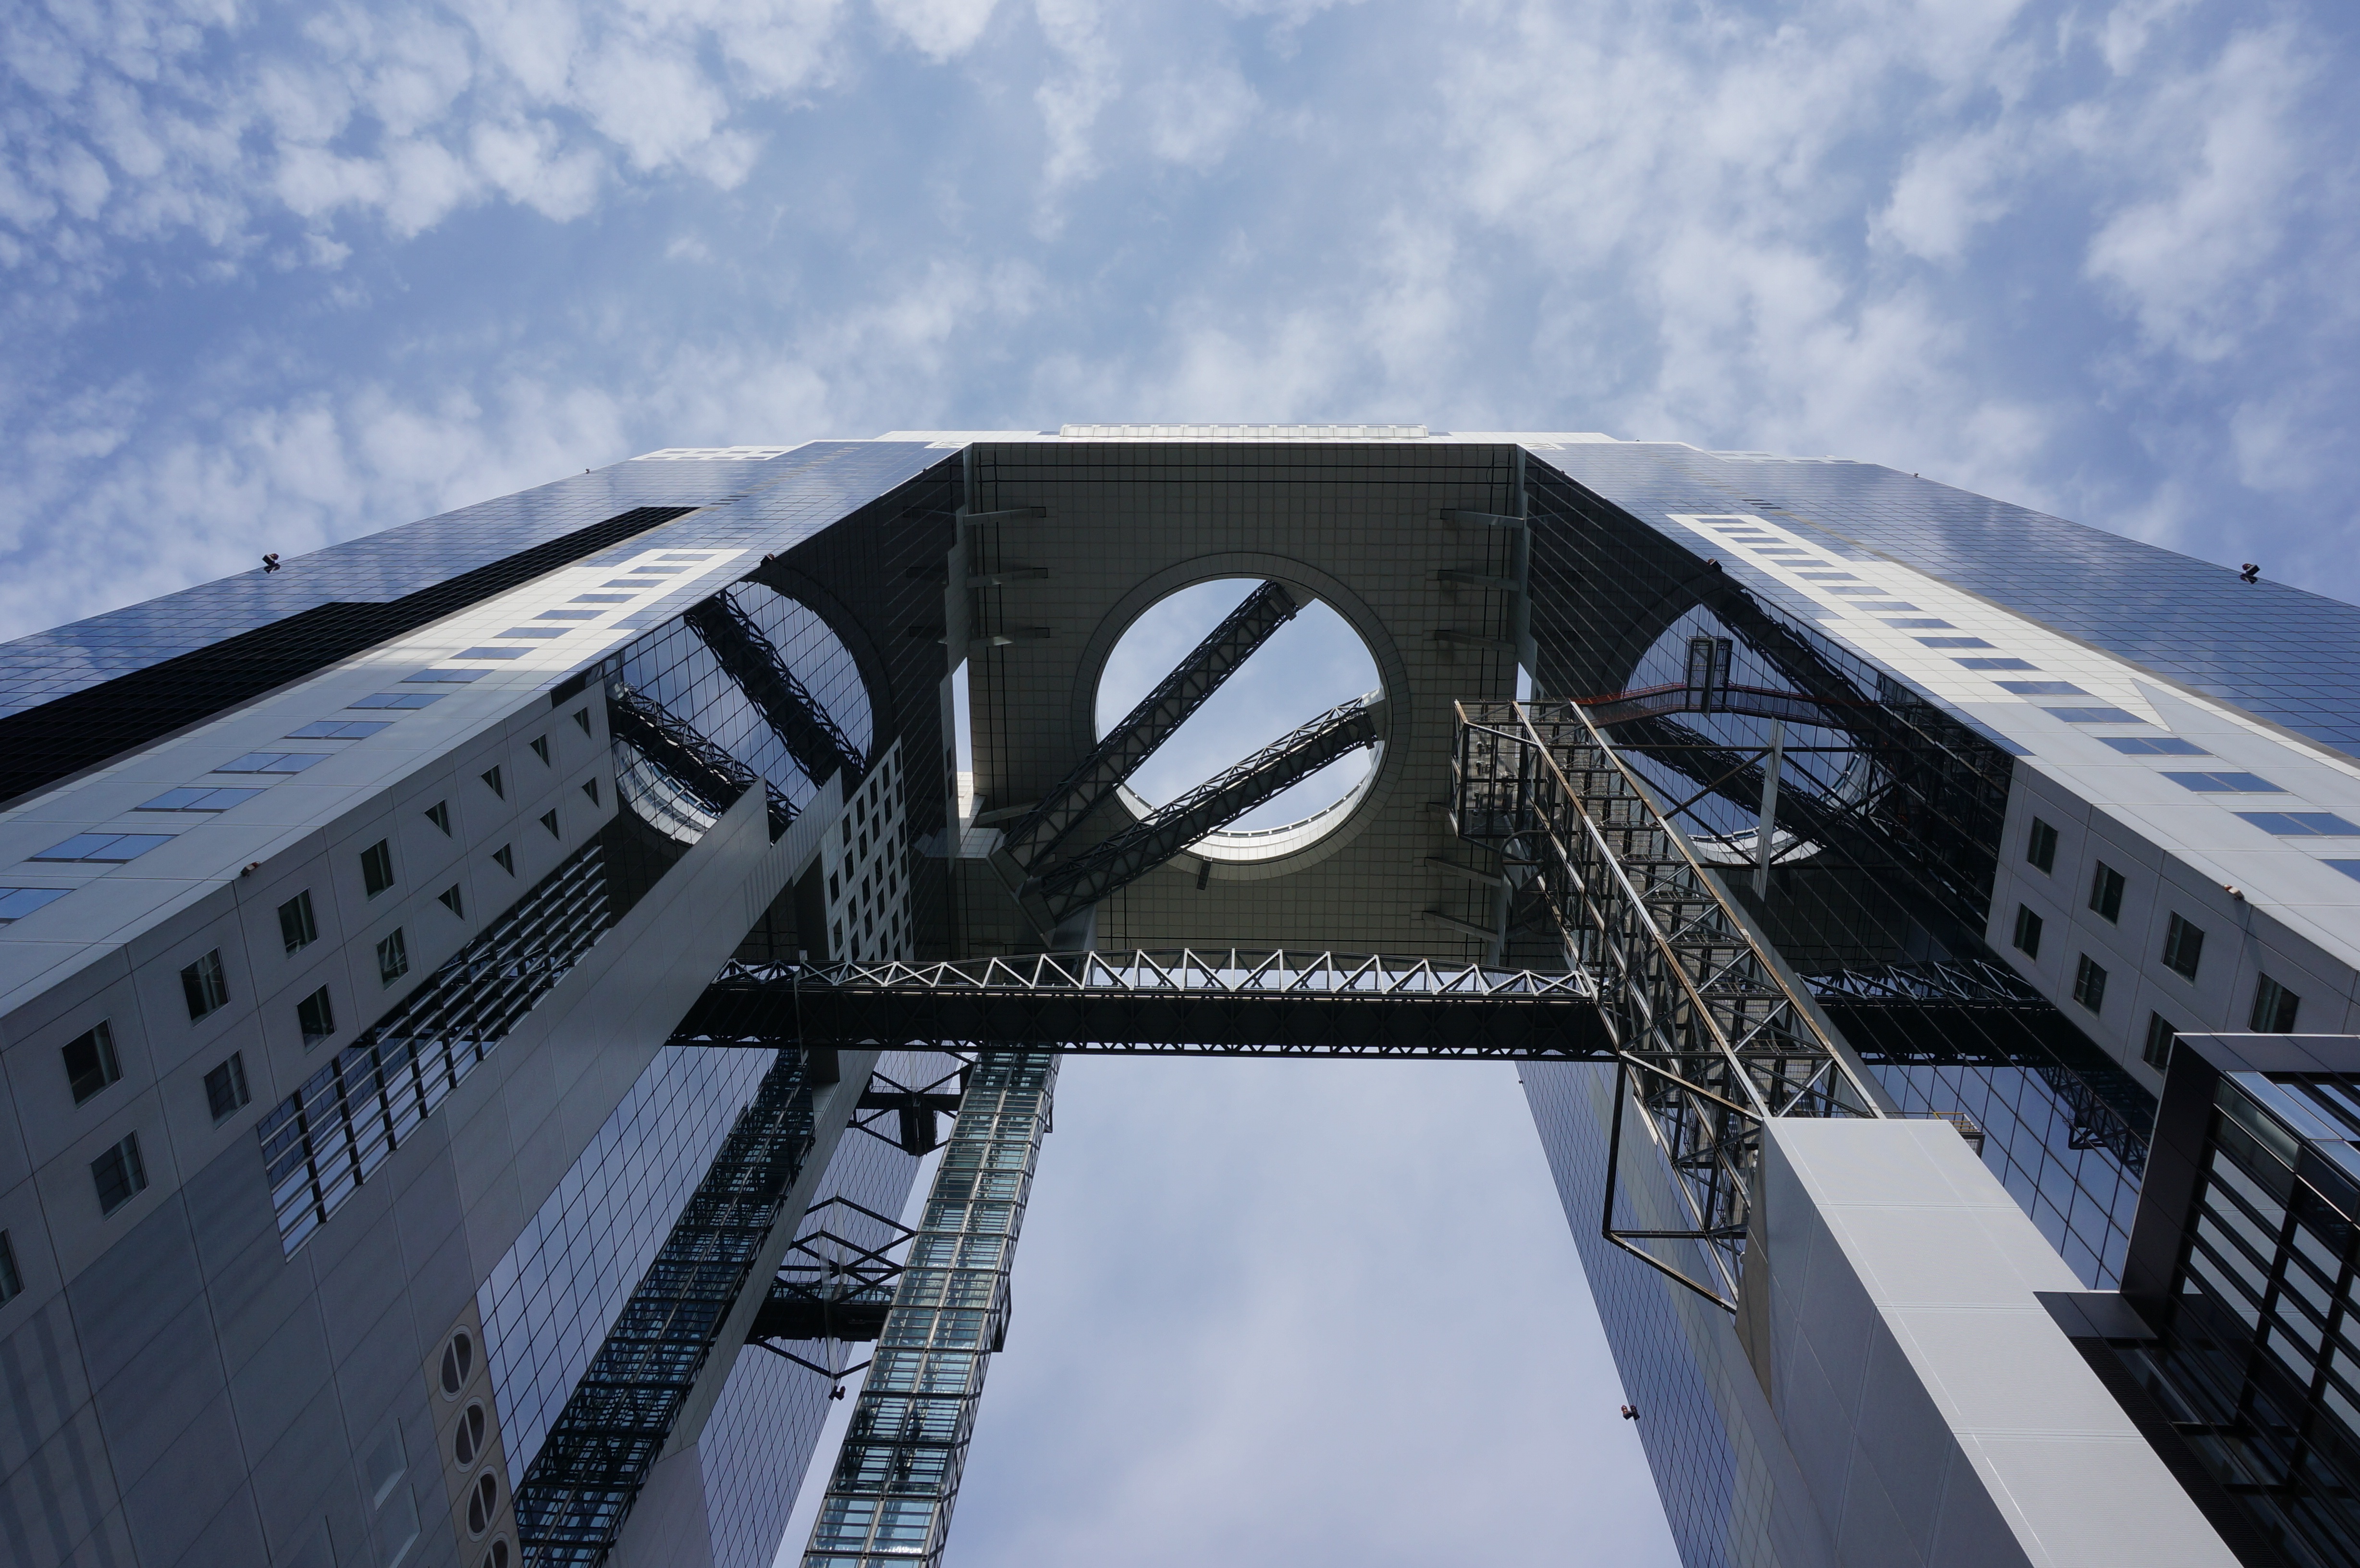
snow, architecture, structure, sky, building, skyscraper, transport, reflection, vehicle, landmark, facade, sightseeing, blue, attraction, japan, stadium, tower block, arena, osaka, sky tower, urban area, atmosphere of earth, sport venue